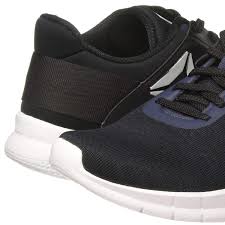
Label: Boat